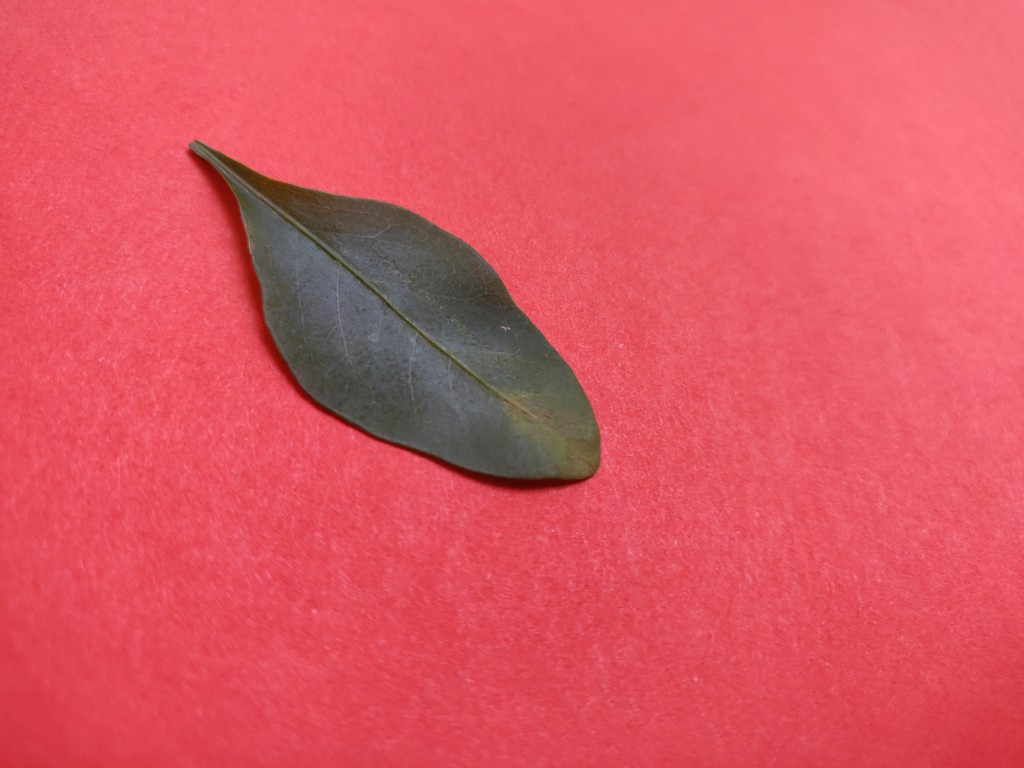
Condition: Unhealthy
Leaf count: single
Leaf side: front